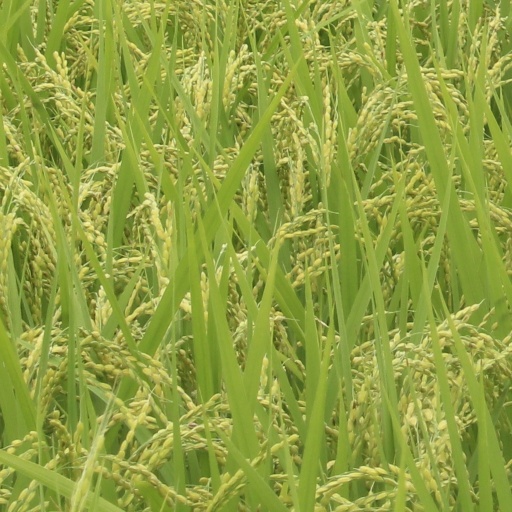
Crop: rice